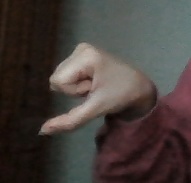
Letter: waw